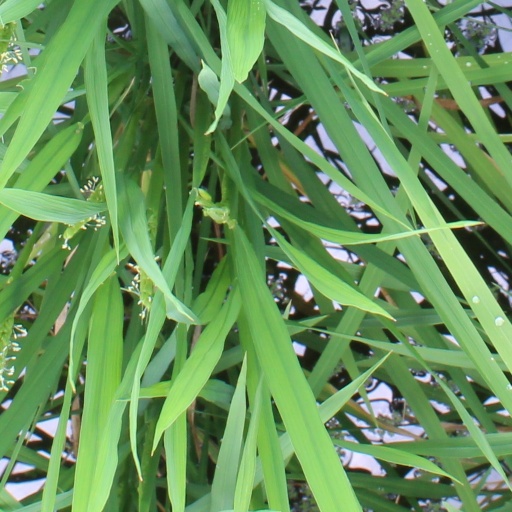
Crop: rice